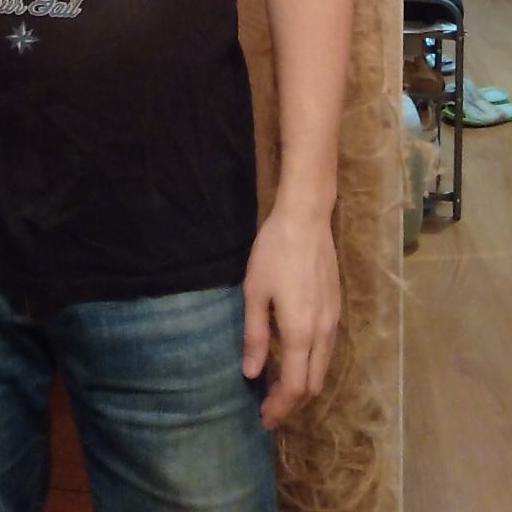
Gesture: no_gesture